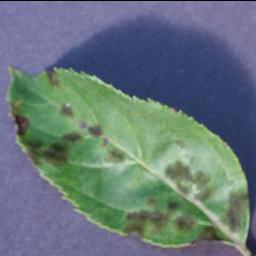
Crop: apple
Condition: scab